Ikland

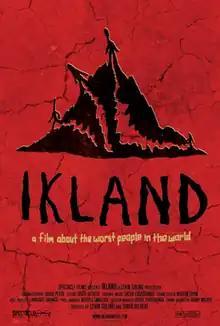
theatrical release poster

Ikland is a 2011 documentary film about a journey through the mountains of northeastern Uganda, along the Kenyan border, toward an encounter with the Ik. "Ikland" was produced by Cevin Soling, and directed by Soling and Hilbert David.